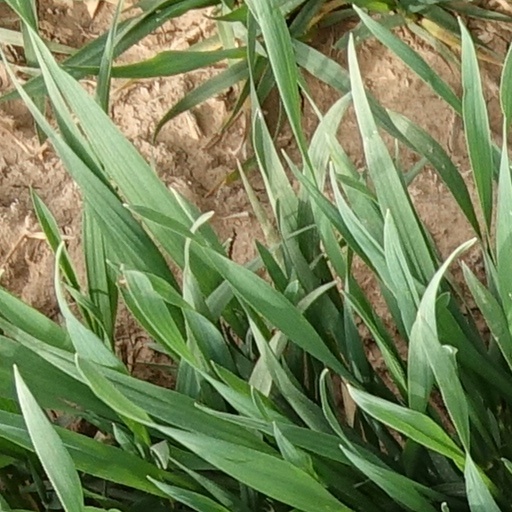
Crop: wheat